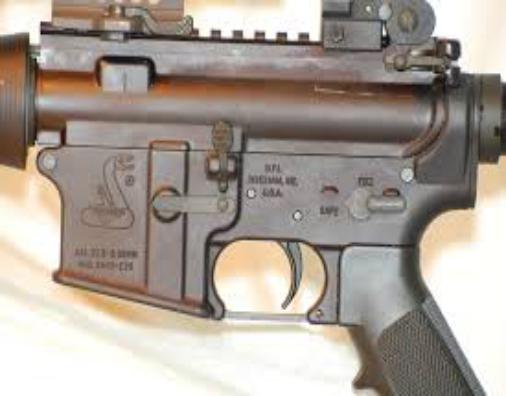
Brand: Bushmaster
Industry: Others